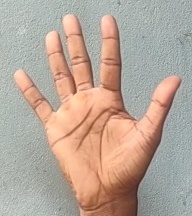
ASL sign: 5